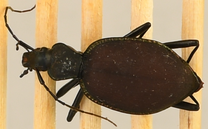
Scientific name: Scaphinotus angusticollis
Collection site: Abby Road NEON (ABBY), plot ABBY_010